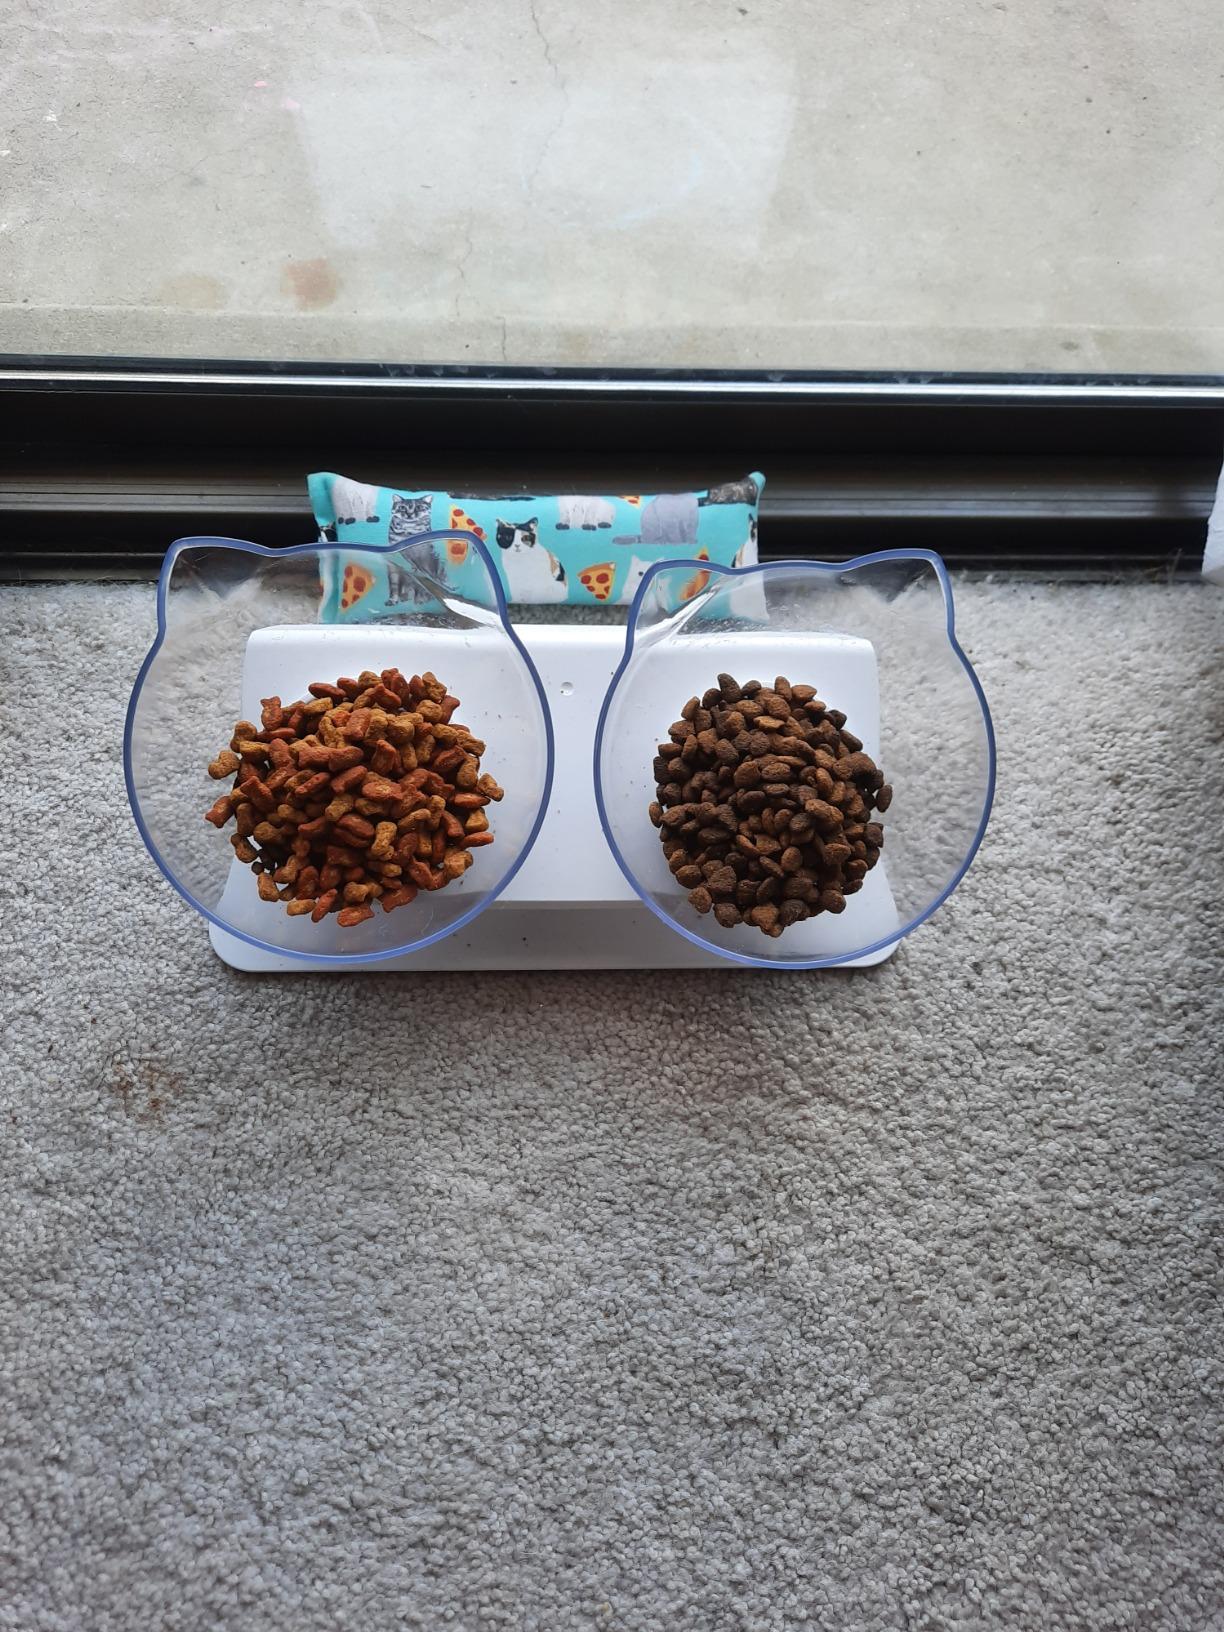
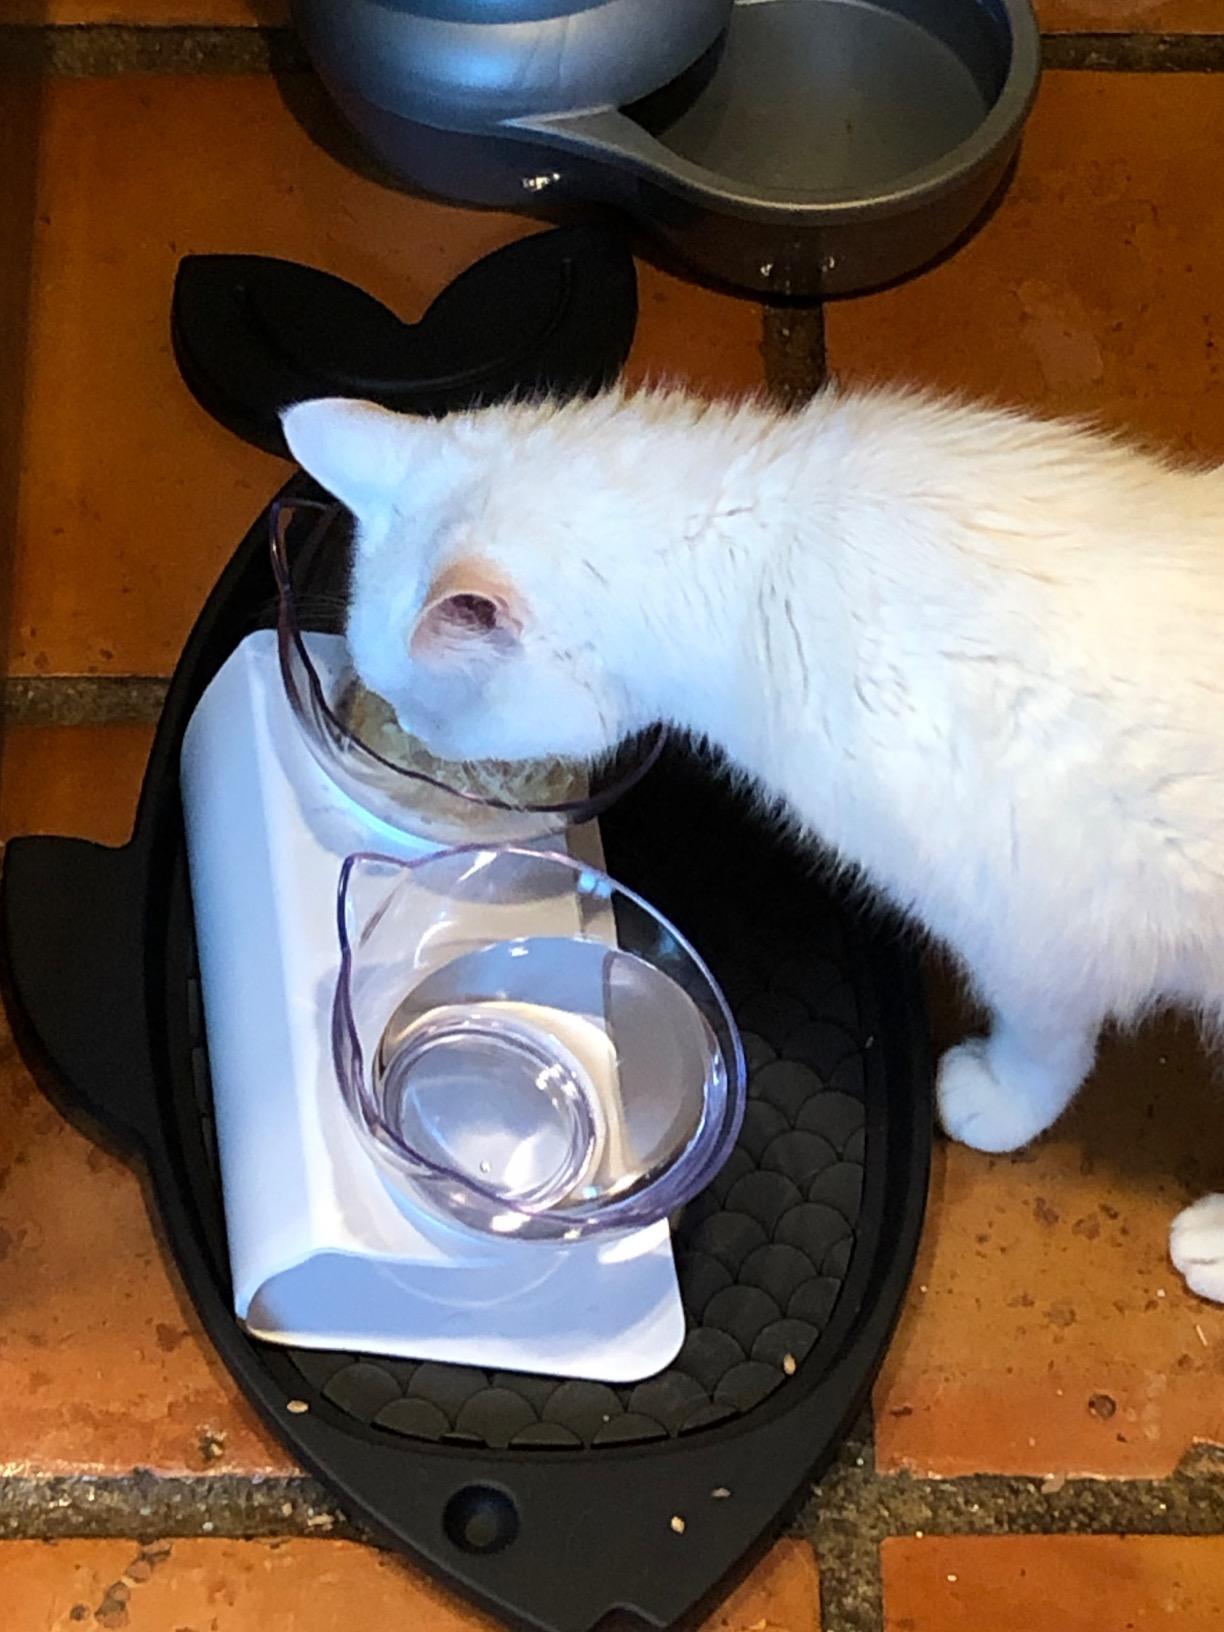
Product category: items_bowl
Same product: yes